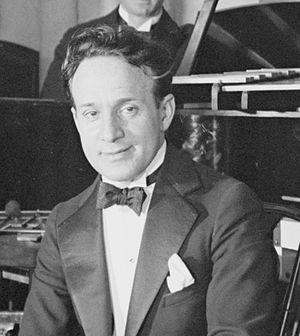
Date indéterminée
Nathaniel Shilkret — ou Nat Shilkret — est un compositeur, chef d'orchestre, pianiste, clarinettiste et arrangeur musical américain, né Nathaniel Schüldkraut à New York le 25 décembre 1889, décédé à New York le 18 février 1982.